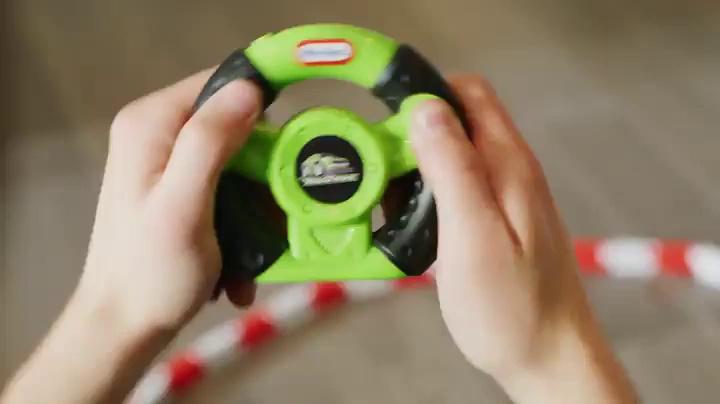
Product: Little Tikes Youdrive Sports Car Orange & Grey with Easy Steering Rc Toy, Multicolor
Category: Toys & Games | Kids' Electronics
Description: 5 different race cars sold separately, Collect them all.
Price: $19.99
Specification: ProductDimensions:4x12x4inches|ItemWeight:3.52ounces|ShippingWeight:15.5ounces(Viewshippingratesandpolicies)|ASIN:B07FY81NJK|Itemmodelnumber:648922|Manufacturerrecommendedage:36months-10years